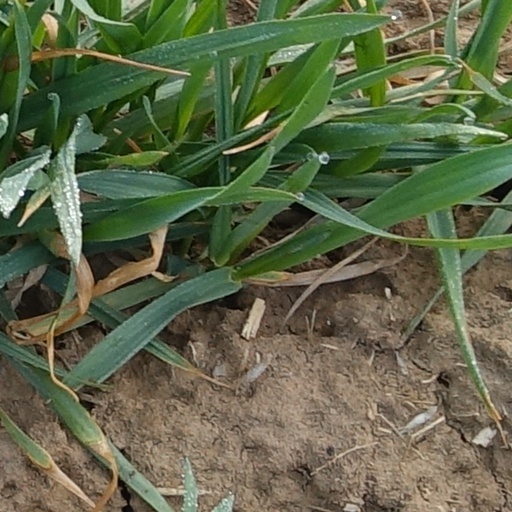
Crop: wheat